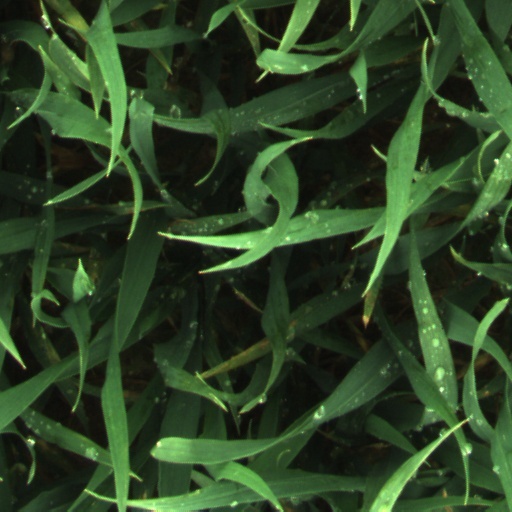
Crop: wheat